Foibe massacres

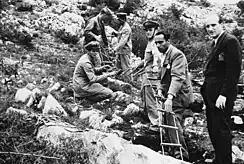
The discovery of the entrance to a mass grave in Friuli after World War II

After the war, inspector Umberto de Giorgi, who was State Police marshal under fascist and Nazi rule, led the Foibe Exploration Team. Between 1945 and 1948 they investigated 71 foibe locations on the Italian side of the border. 23 of these were empty, in the rest they discovered some 464 corpses. These included soldiers killed during the last battles of the war. Among the 246 identified corpses, more than 200 were military (German, Italian, other), and some 40 were civilians, of the latter, 30 killed after the war.